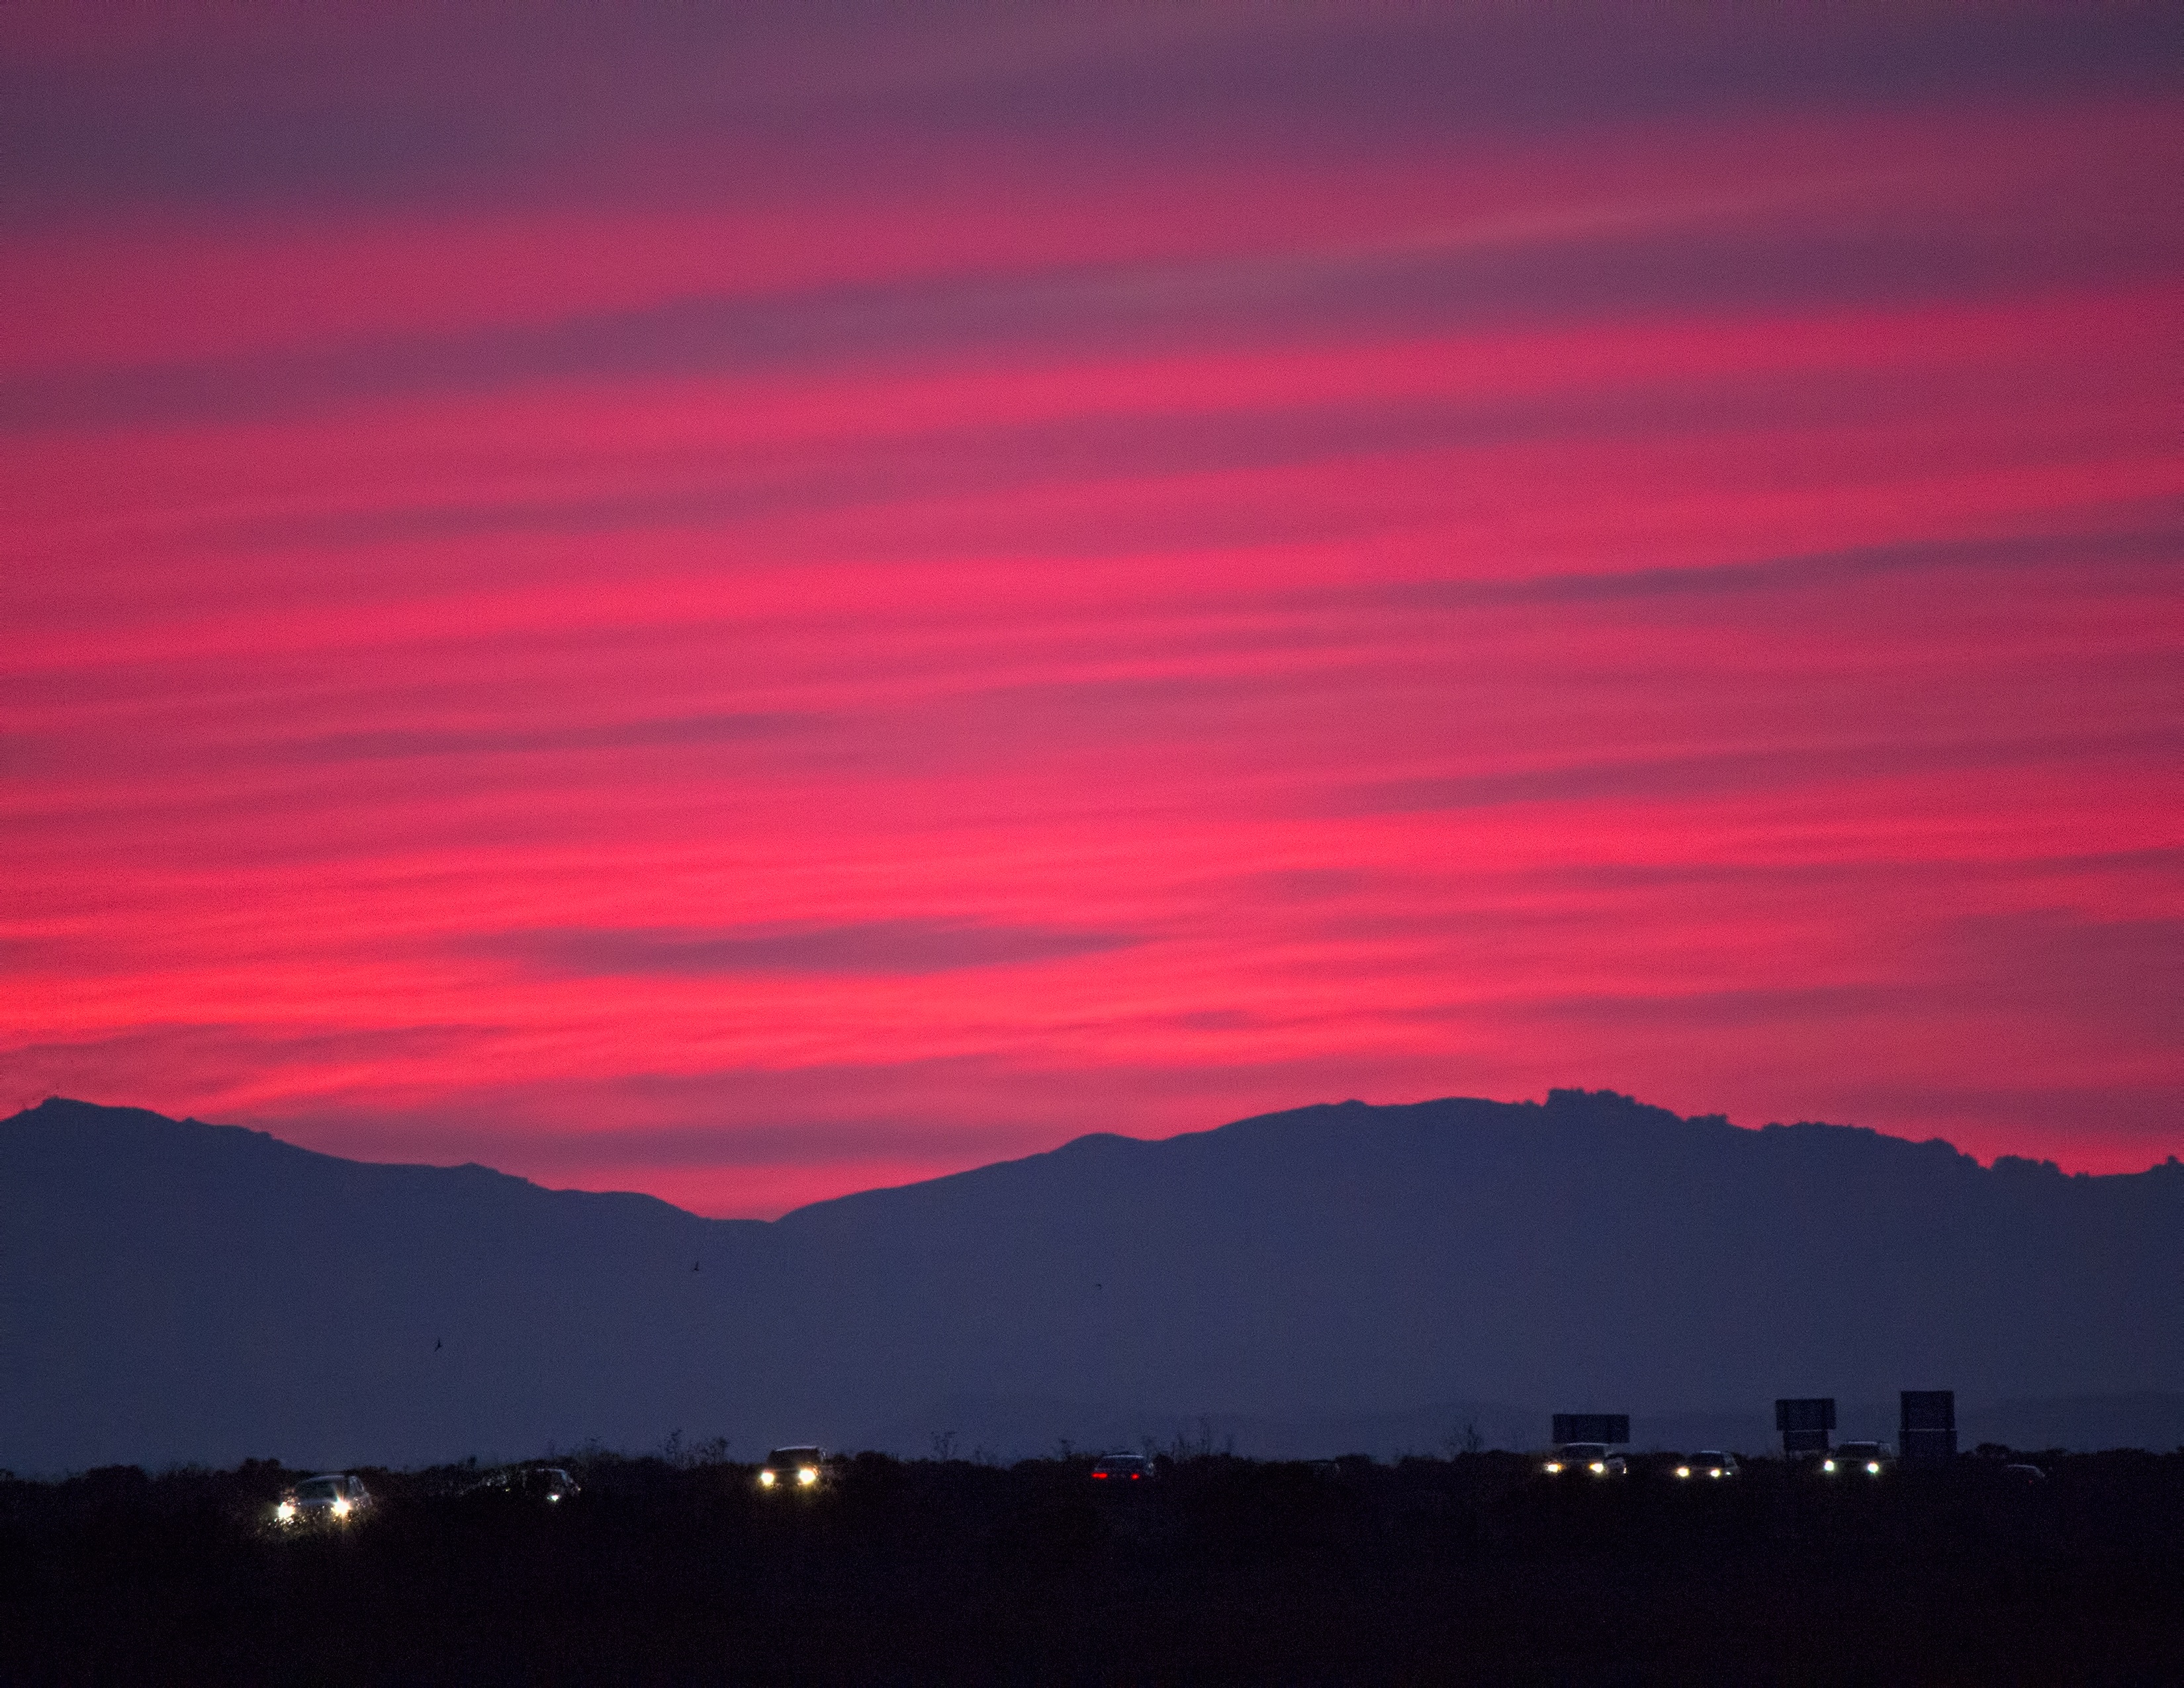
horizon, cloud, sky, sunrise, sunset, morning, dawn, atmosphere, dusk, evening, afterglow, red sky at morning